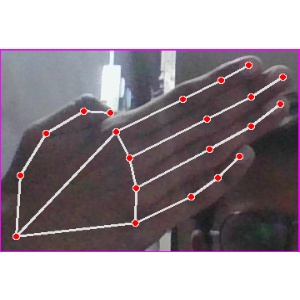
अक्षर: घ